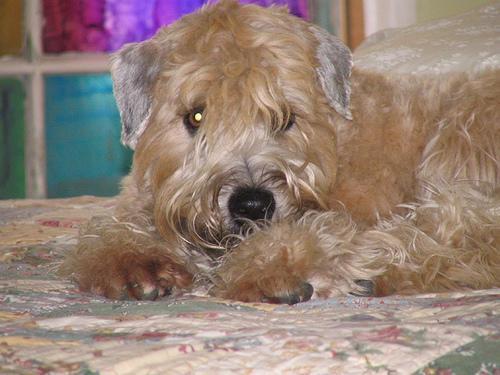
wheaten terrier